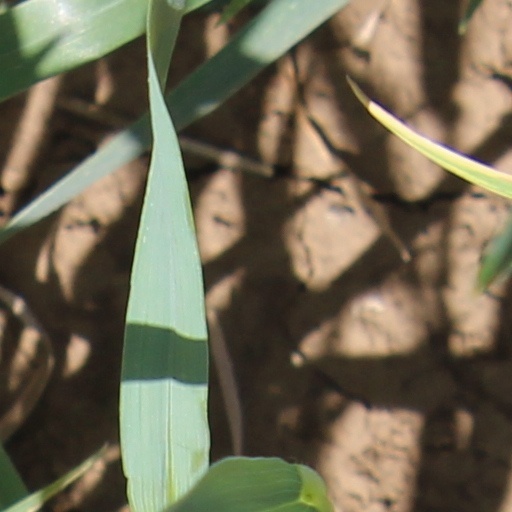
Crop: wheat